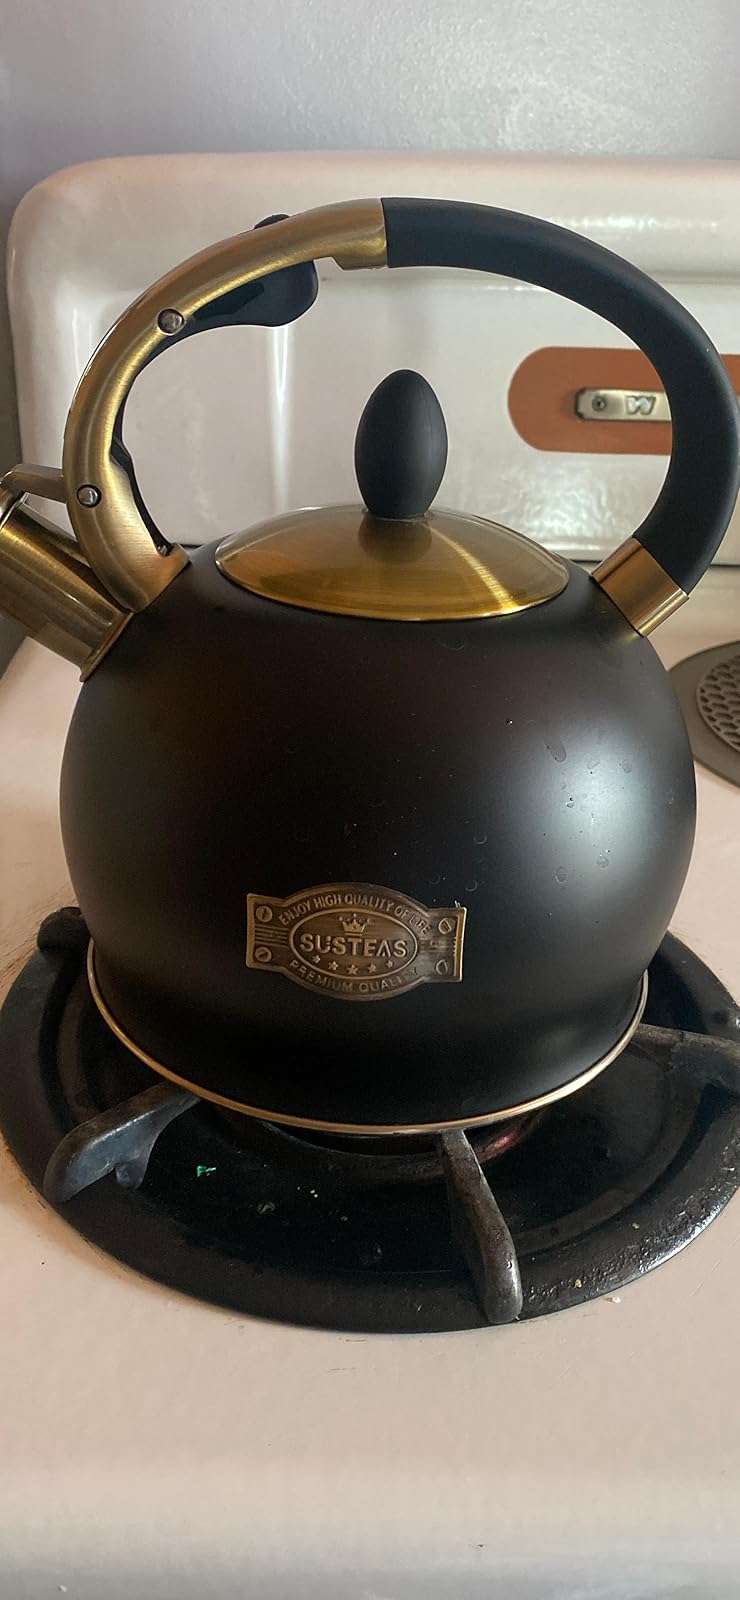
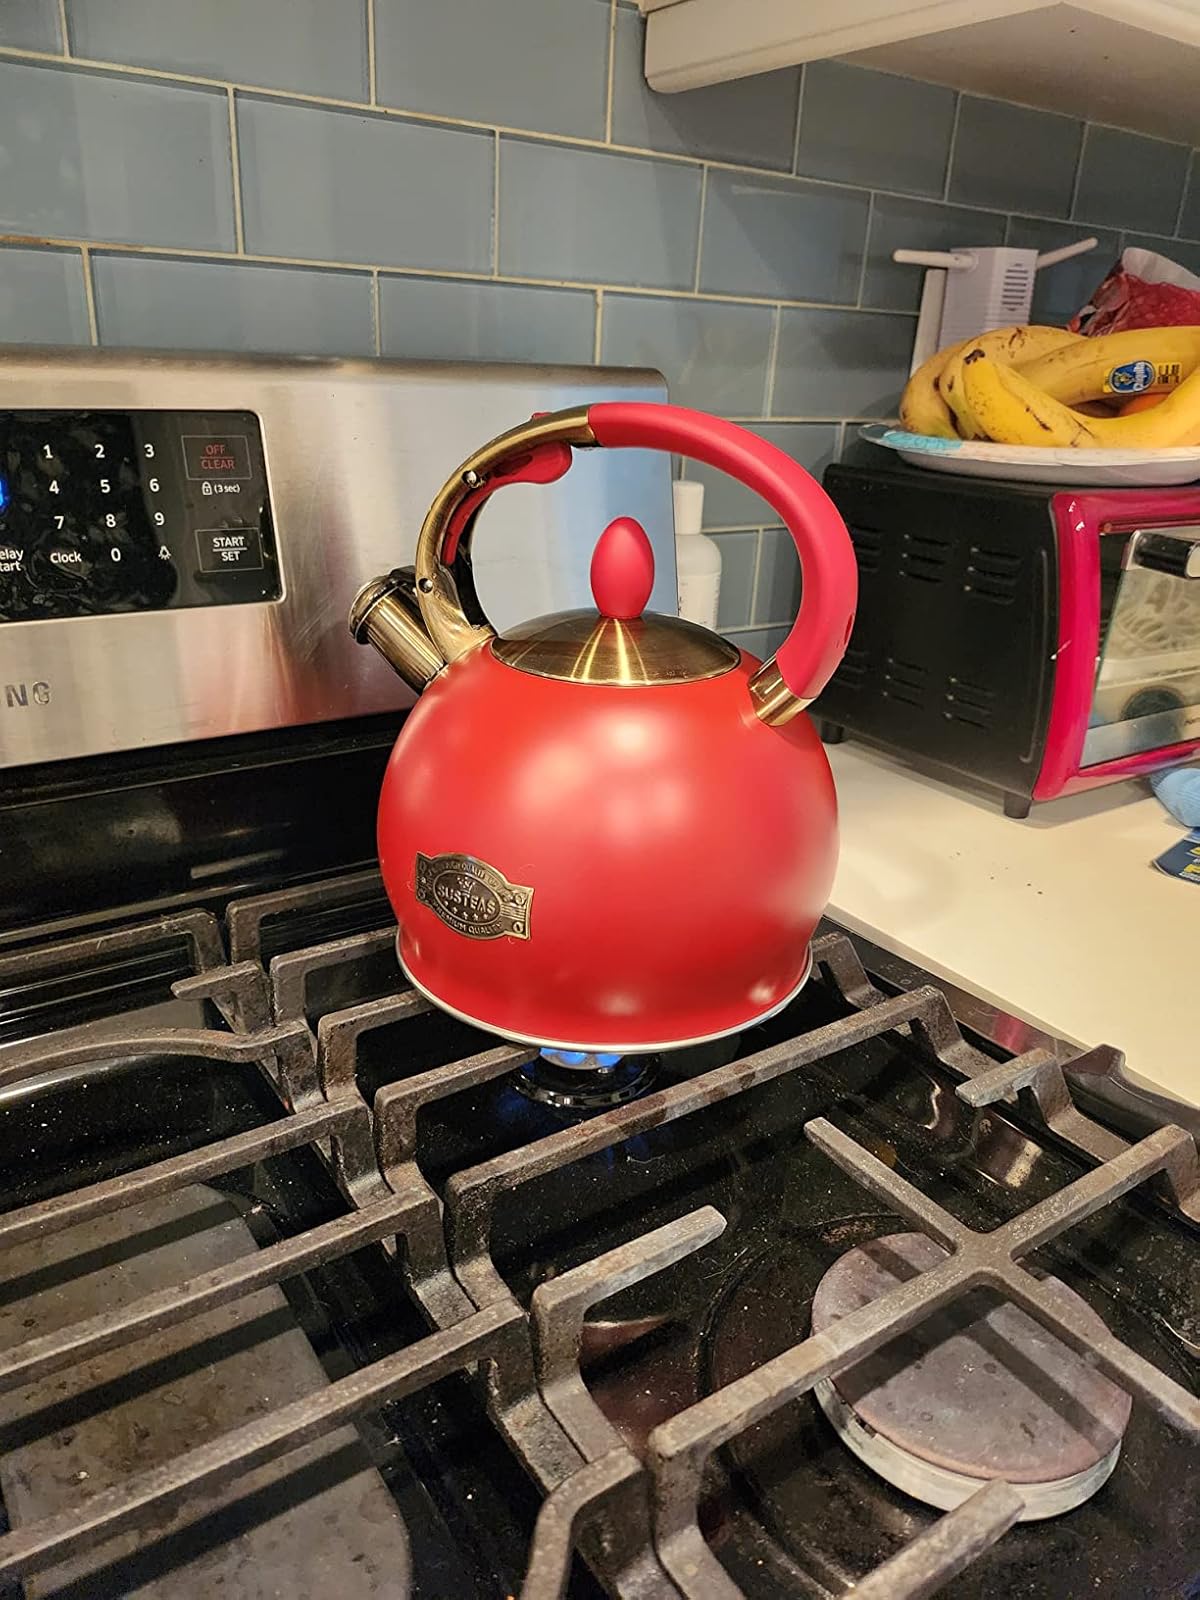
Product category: items_kettle
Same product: no